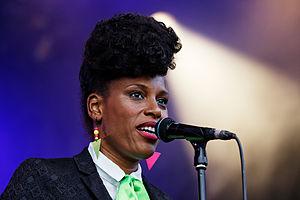
Sandra Nkaké en concert sur la scène Cabaret lors du festival du bout du Monde à Crozon dans le Finistère (France).
La taxe sur les spectacles de variétés est une taxe affectée au centre national de la musique créée en 1977.